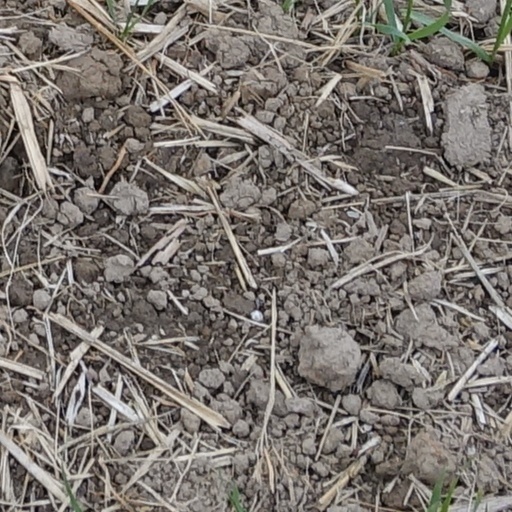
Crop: wheat